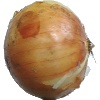
Label: Onion White 1